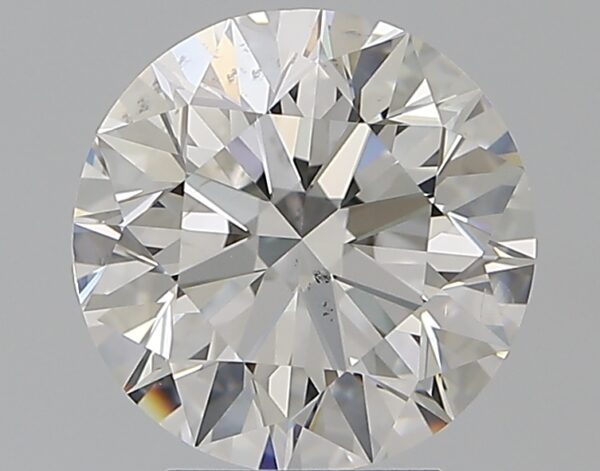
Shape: round
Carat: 3
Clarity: SI1
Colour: F
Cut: EX
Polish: EX
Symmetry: EX
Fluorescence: N
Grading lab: GIA
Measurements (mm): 9.11 x 9.17 x 5.75